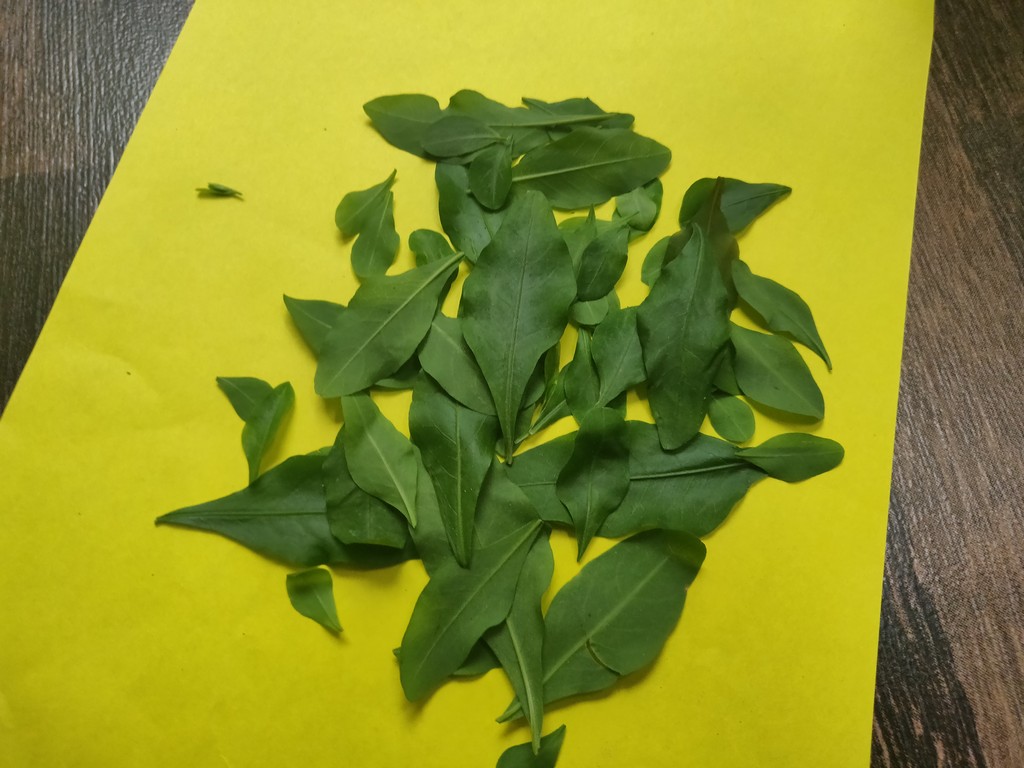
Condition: Healthy
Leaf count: multiple
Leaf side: unknown